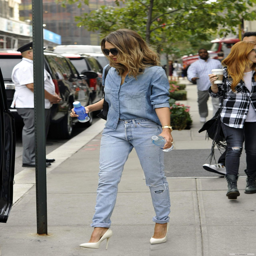
actor in garment - leaving a hotel